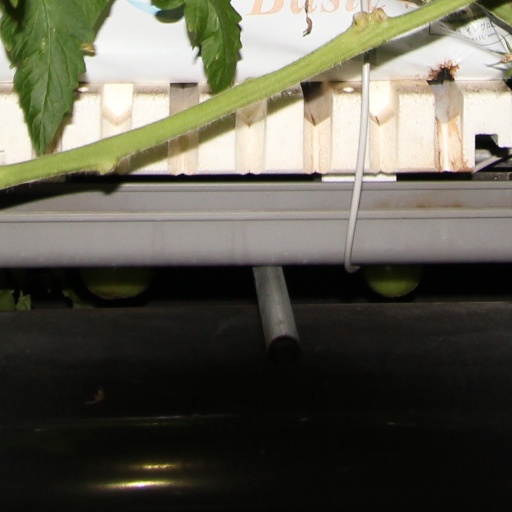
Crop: tomato